Orangeville, Ontario

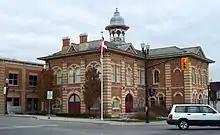
Orangeville Town Hall.

The main intersection in the heart of the town is Broadway (formerly Highway 9) and First Street. Highway 10 runs through Orangeville on its east side.